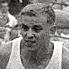
Age: 22